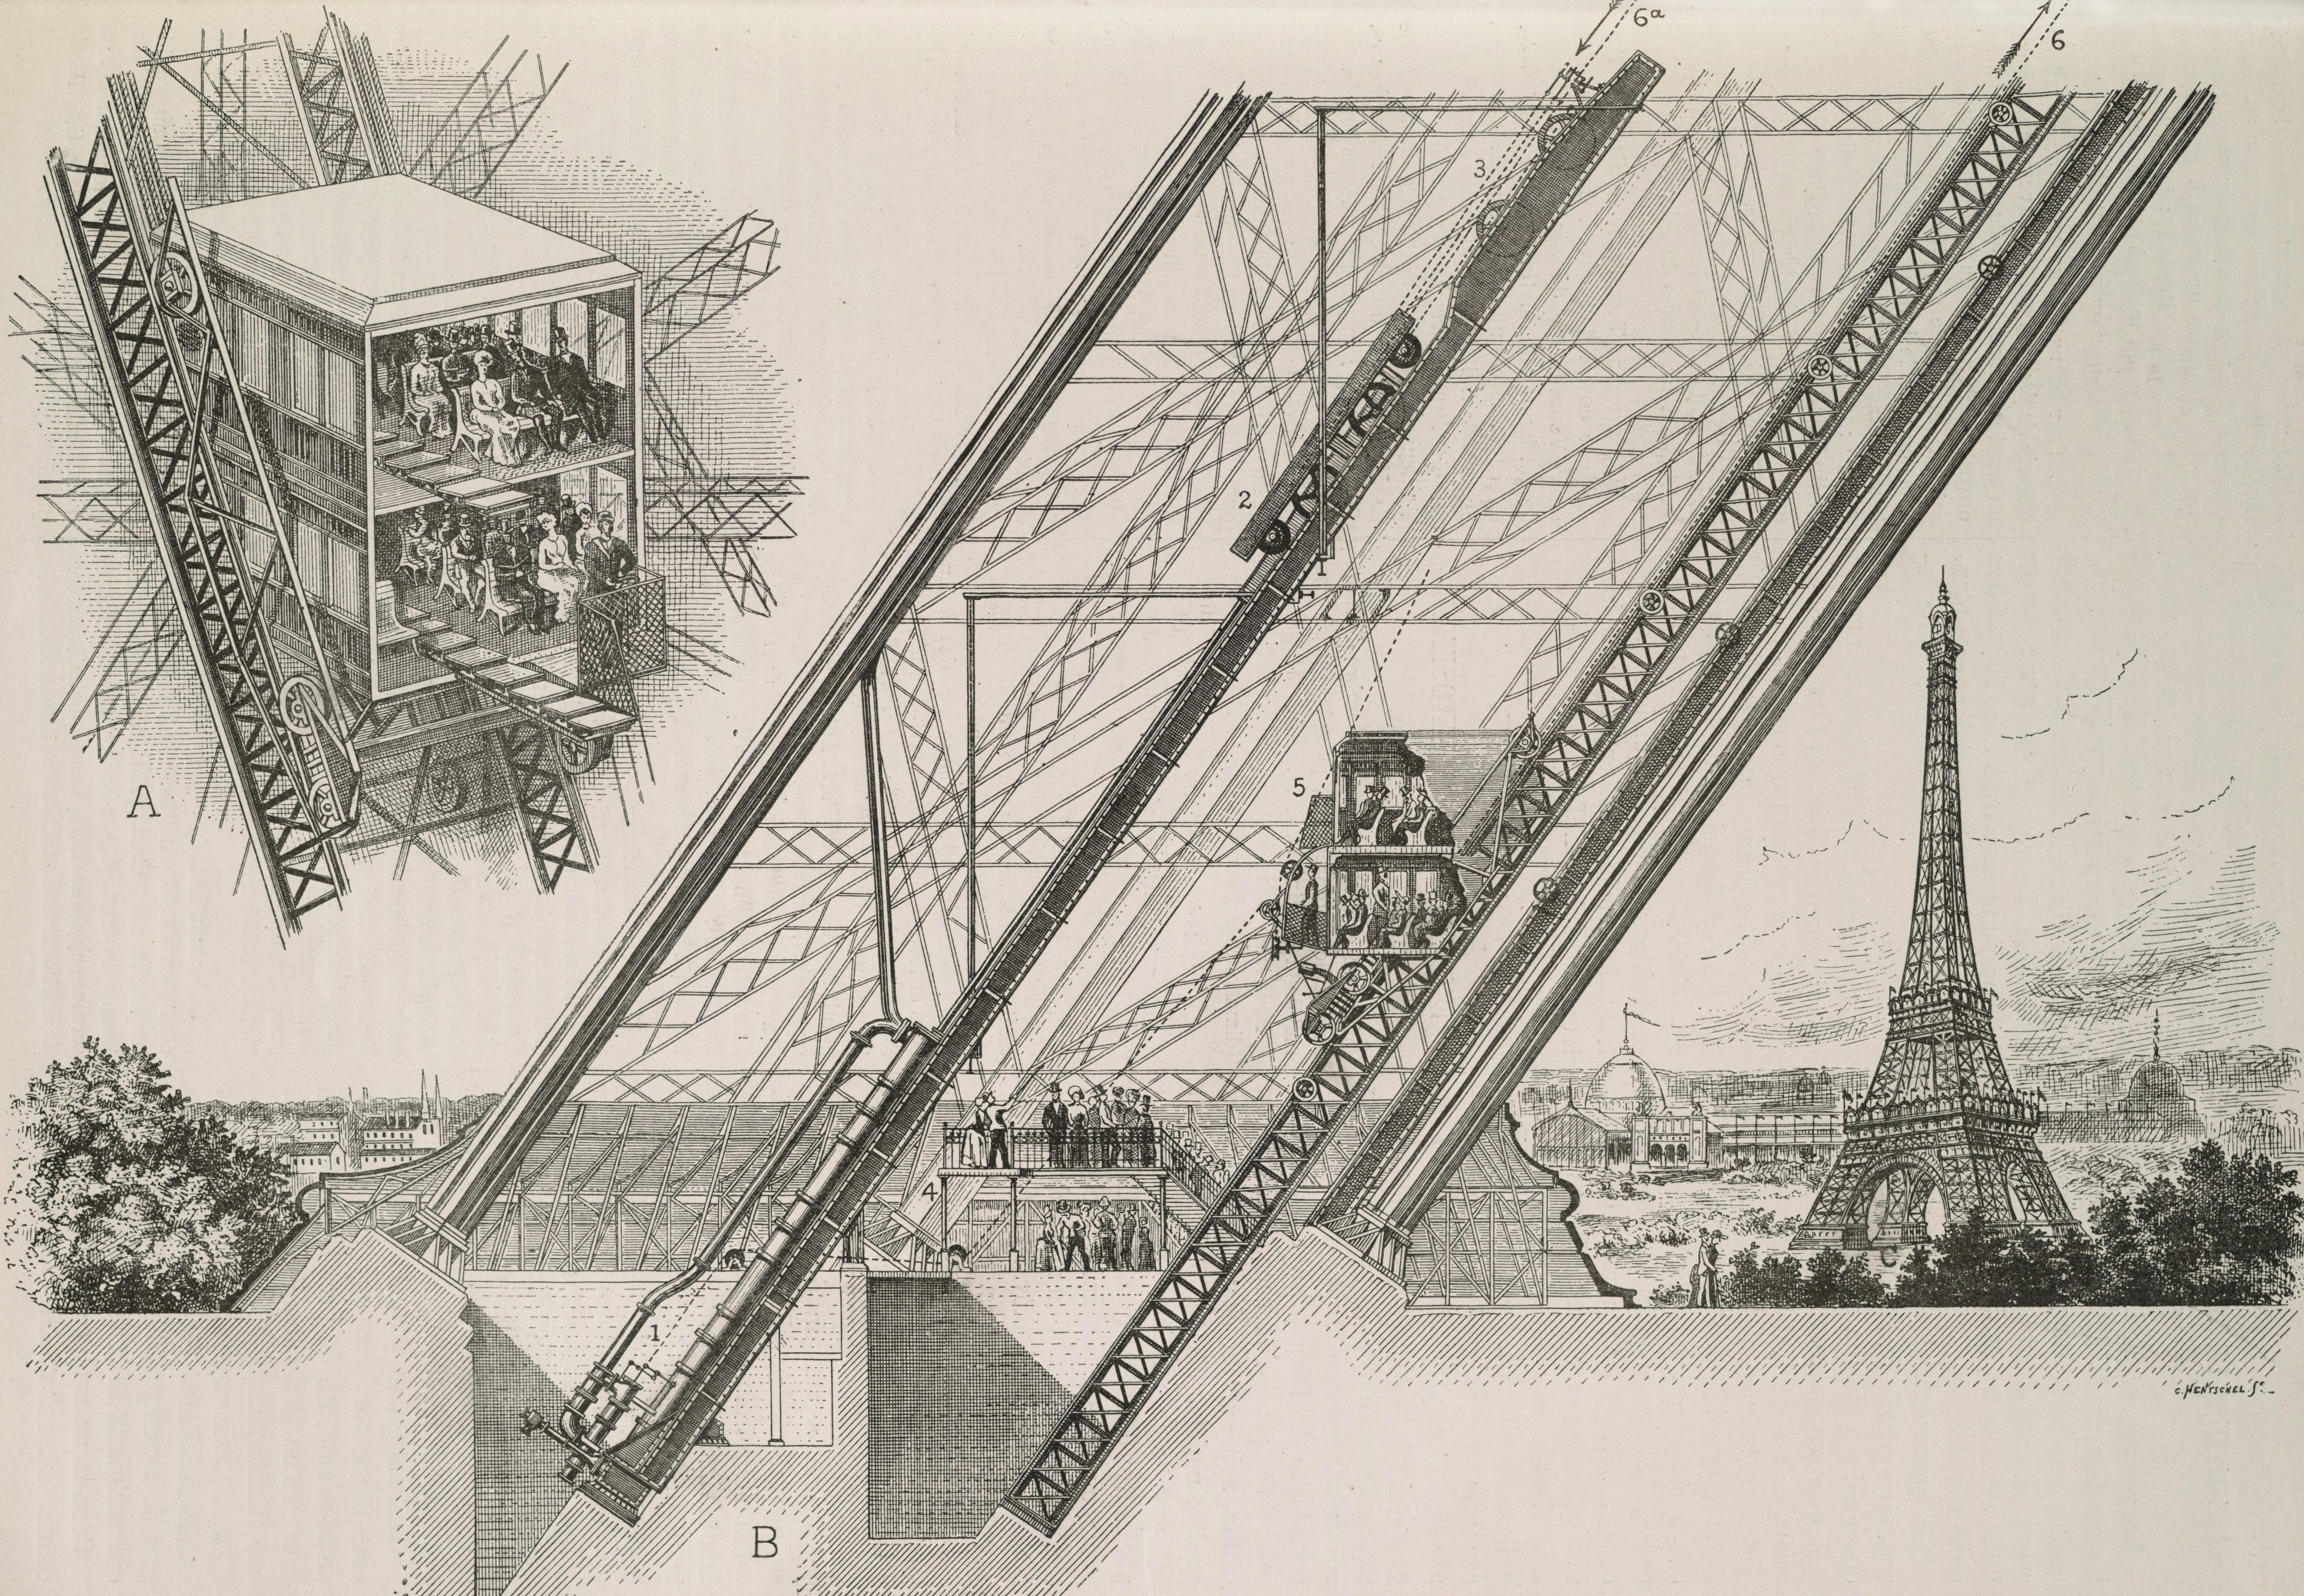
eiffel tower, paris, monument, france, construction, line, vehicle, tower, landmark, sketch, drawing, shape